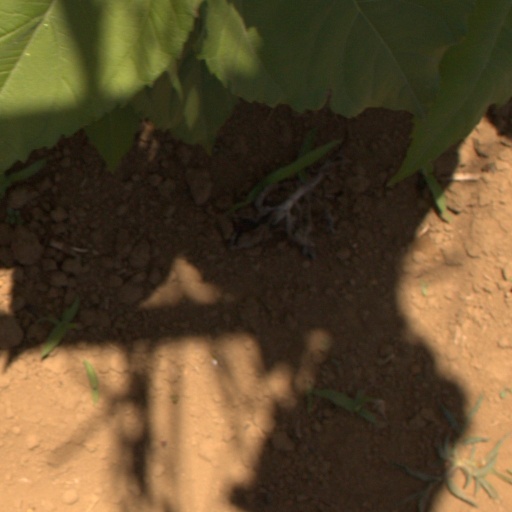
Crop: Jerusalem artichoke